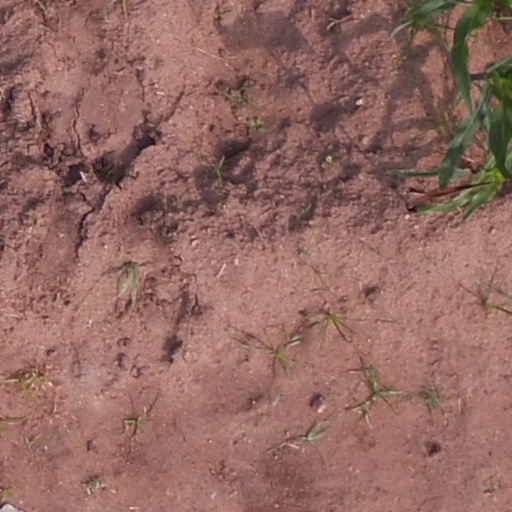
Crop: maize; corn